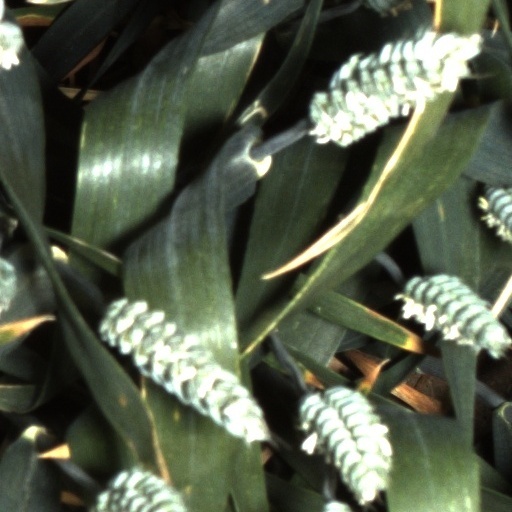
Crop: wheat